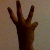
The image shows a hand gesture representing the number 6 in Indian Sign Language.